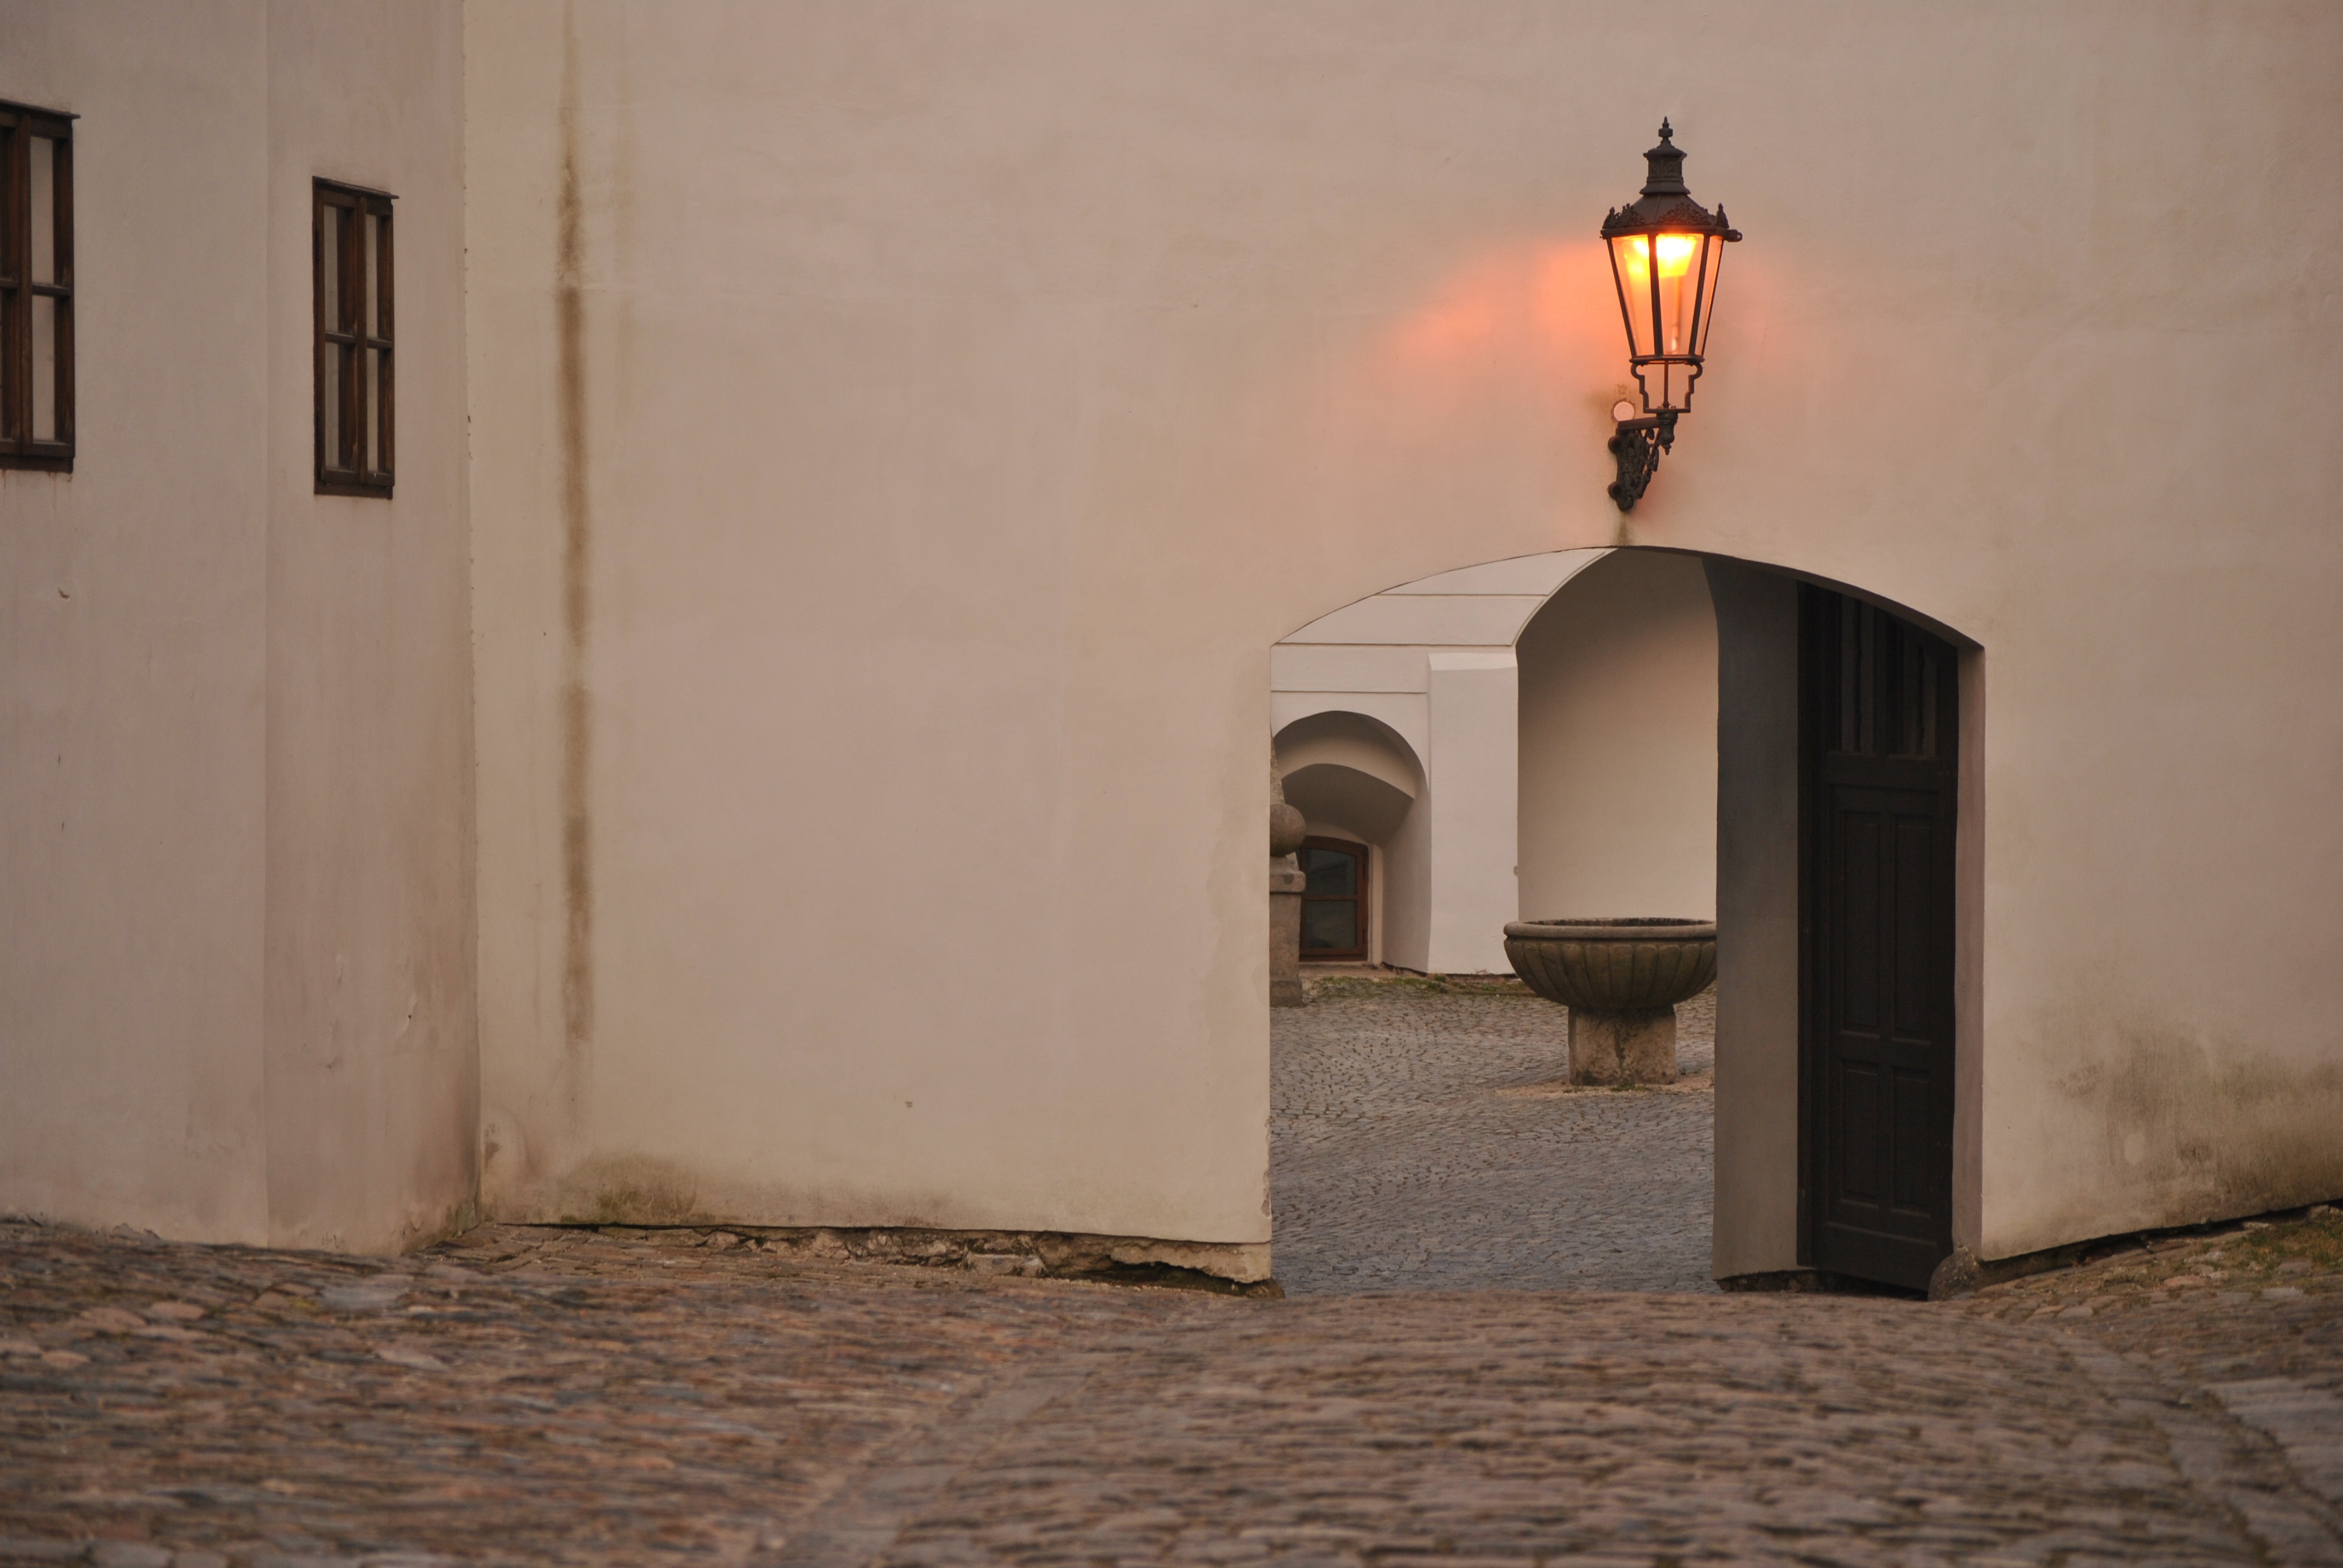
light, wood, white, street, house, city, wall, dusk, color, prague, tourism, lighting, temple, city of light, urban landscape